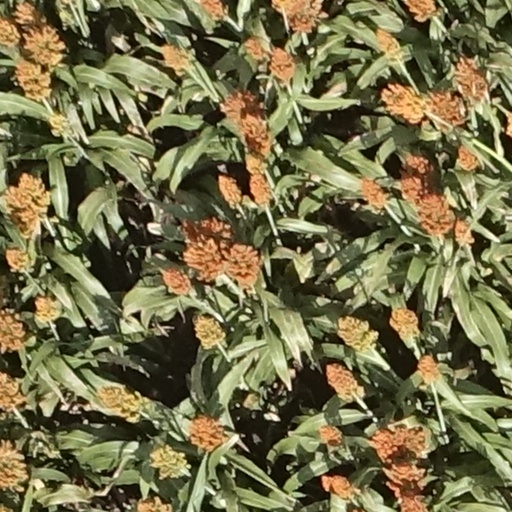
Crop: sorghum